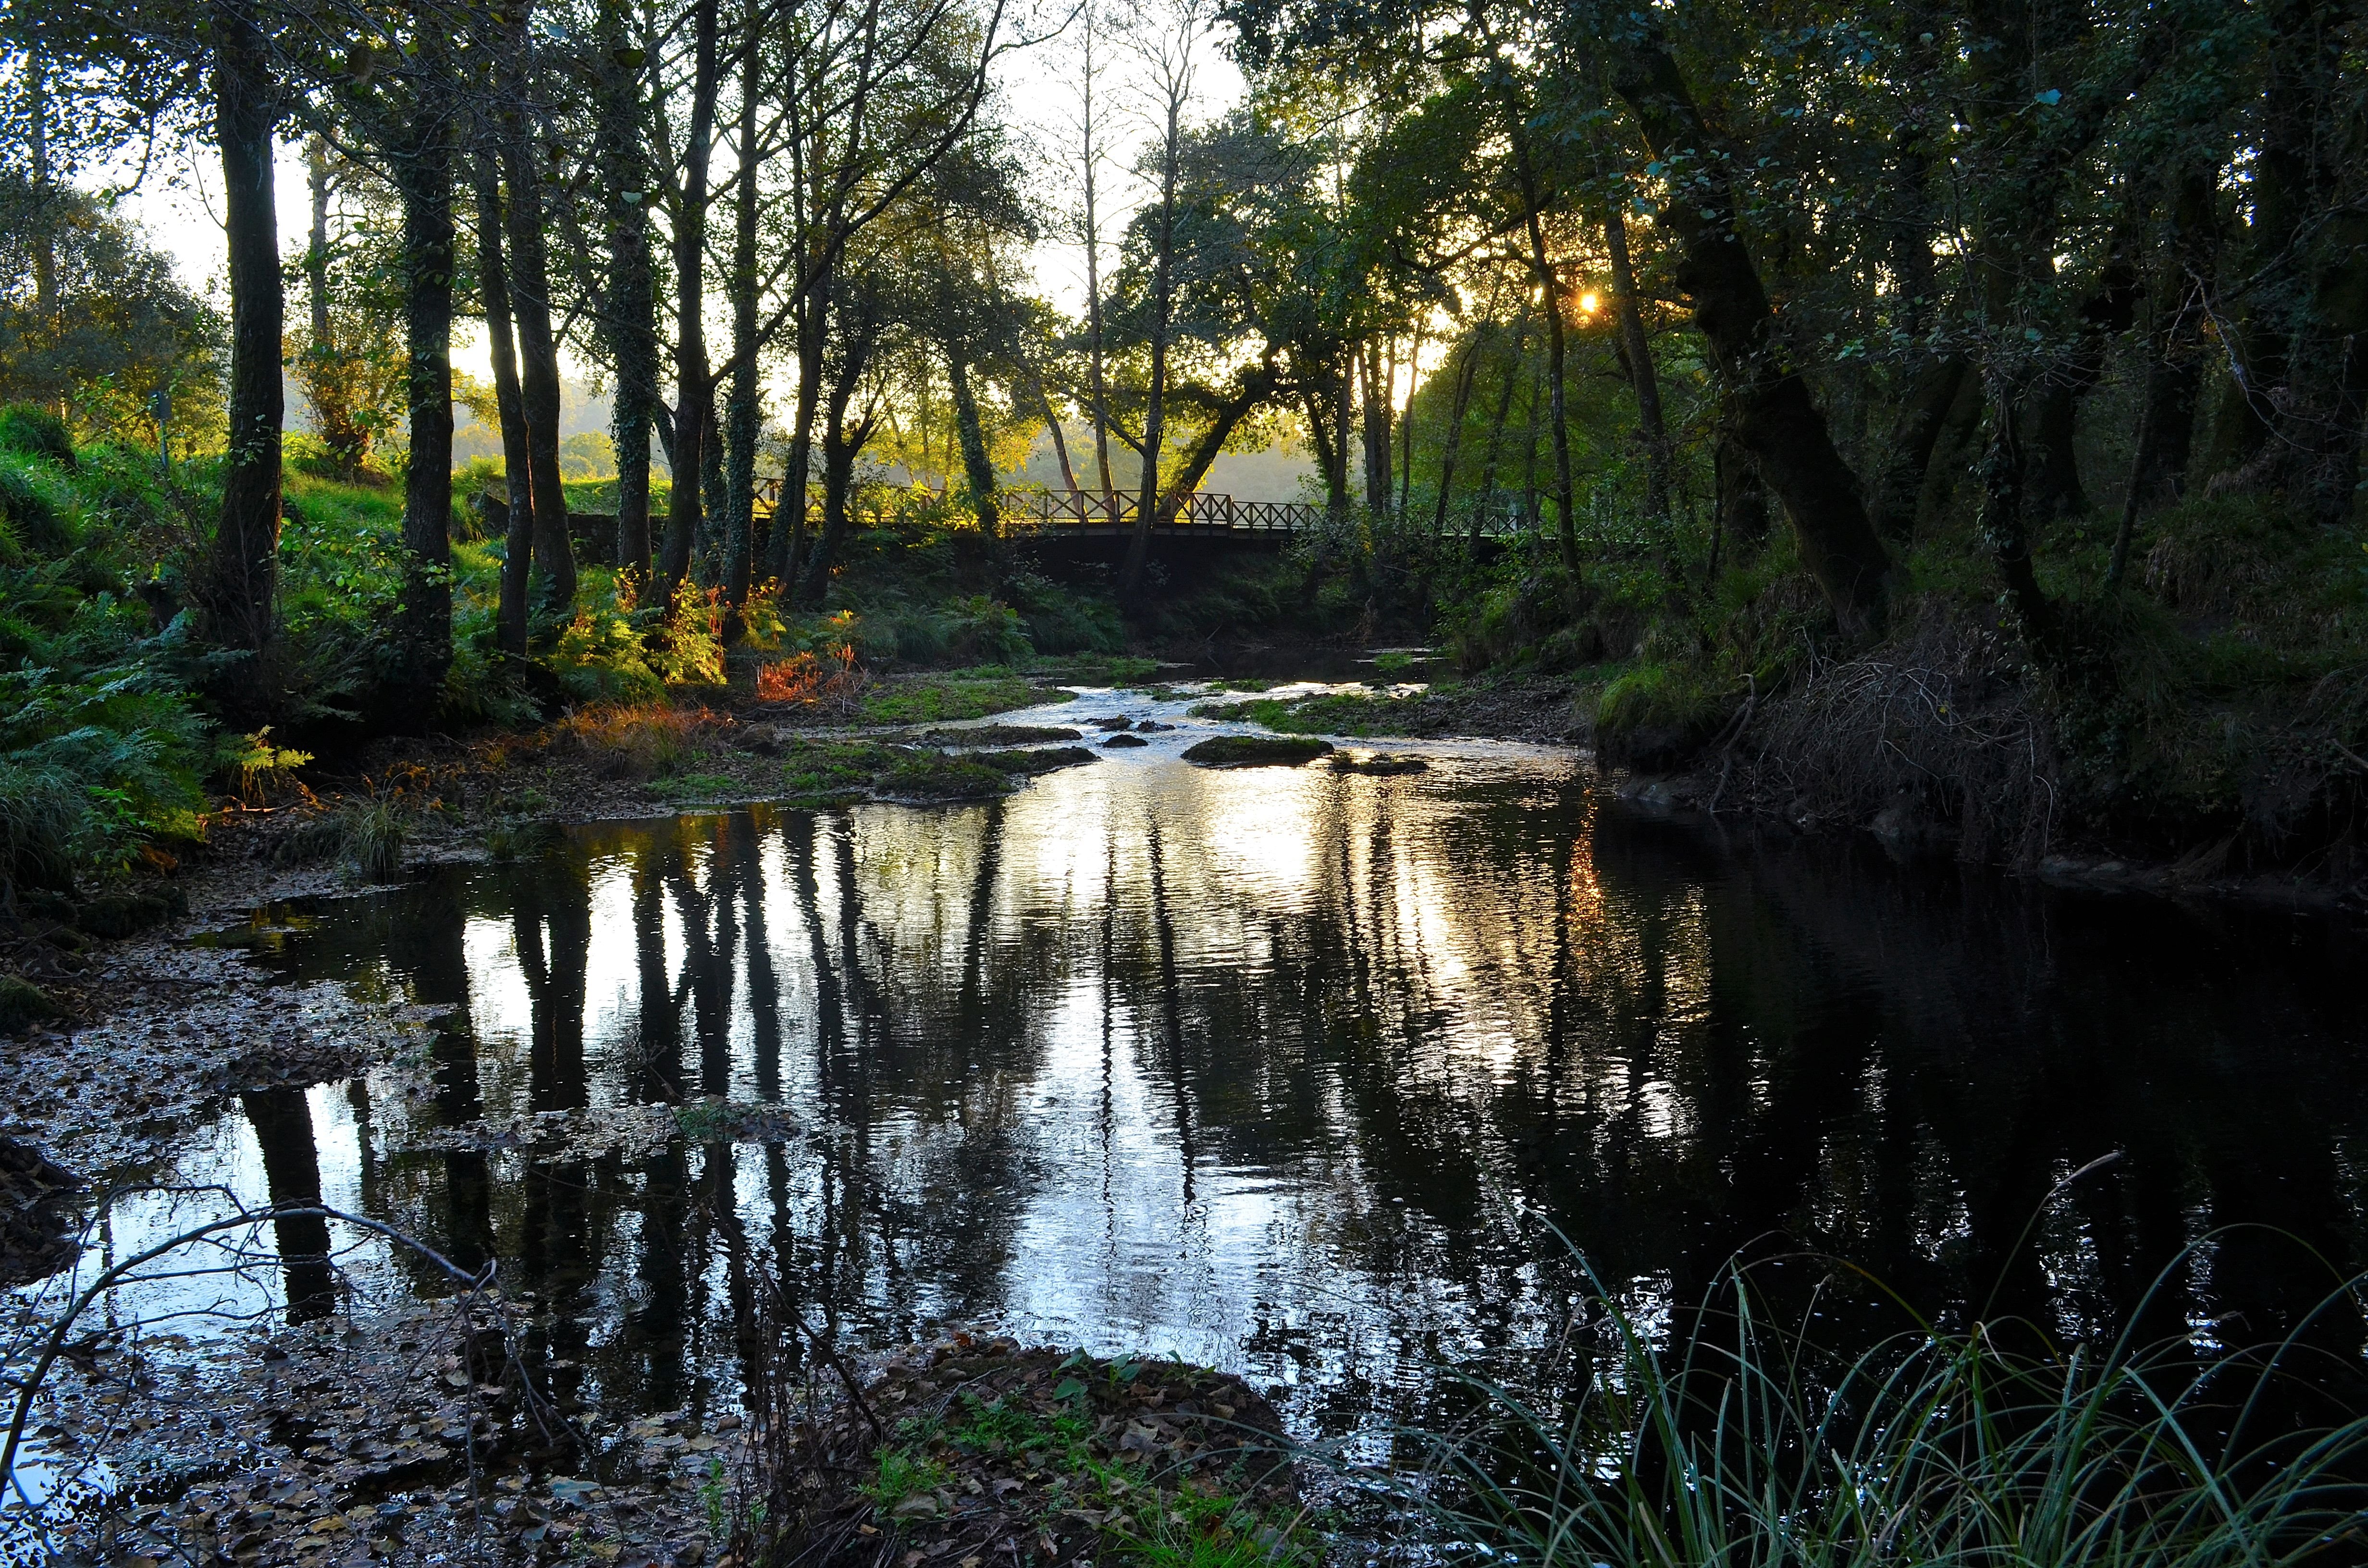
landscape, tree, water, nature, forest, swamp, wilderness, leaf, lake, river, pond, stream, reflection, jungle, autumn, park, botany, garden, body of water, spain, landscapes, wetland, galicia, pontevedra, paisajes, woodland, habitat, watercourse, espana, ggl1, gaby1, pontecaldelas, nikond5100, rioverdugo, sendeirodasalmi asedofoxodolobo, natural environment, bayou